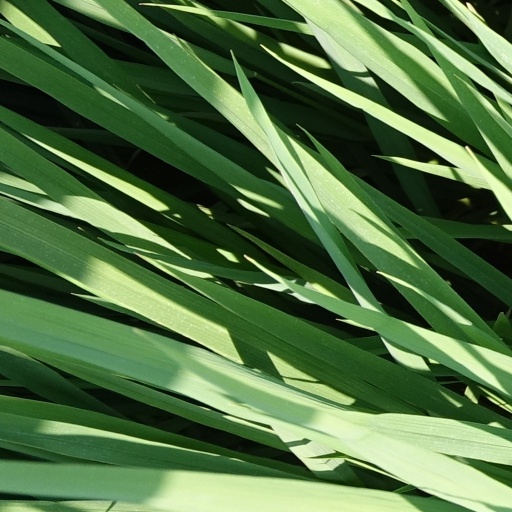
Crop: rice